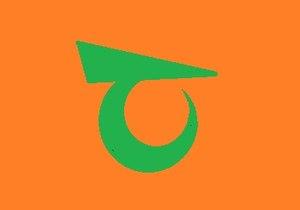
Le village de Tenryū est un village du district de Shimoina, dans la préfecture de Nagano, au Japon.